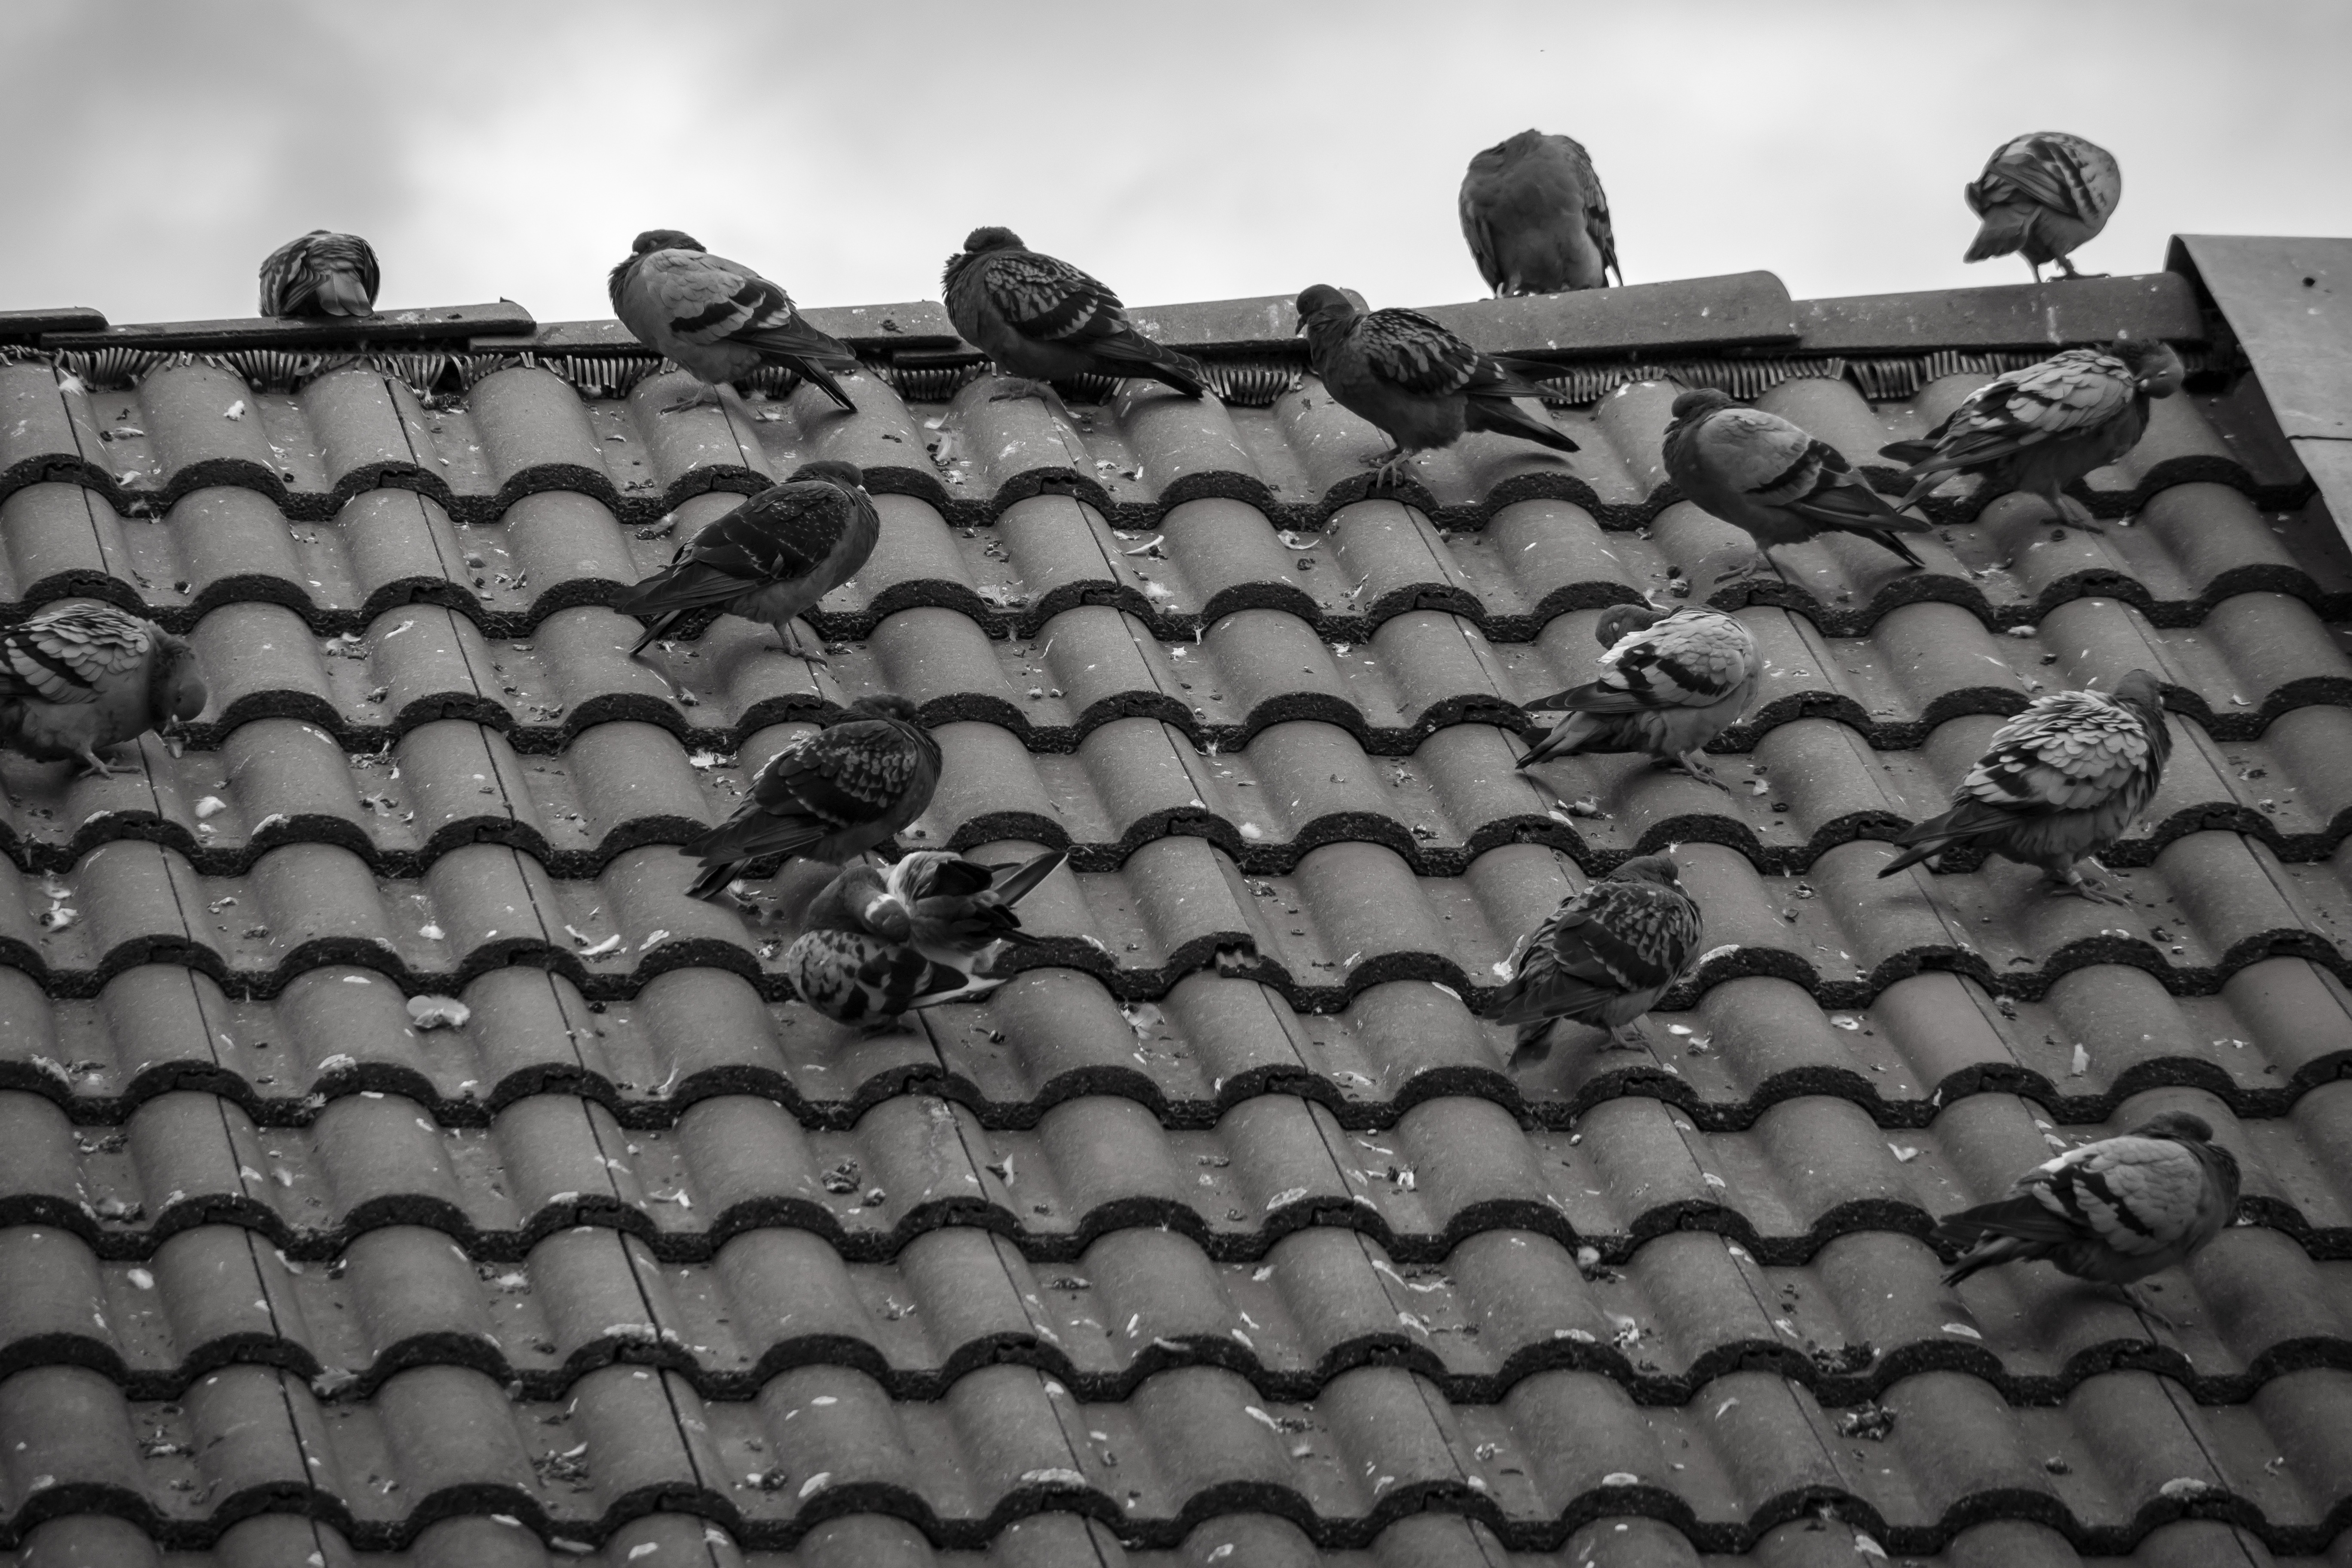
black and white, sky, roof, building, home, wall, tile, black, monochrome, circle, birds, pigeons, clouds, iron, shape, gable, monochrome photography, roof shingles